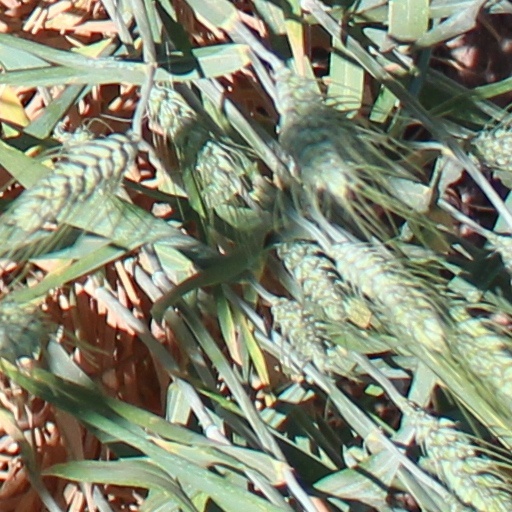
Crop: wheat